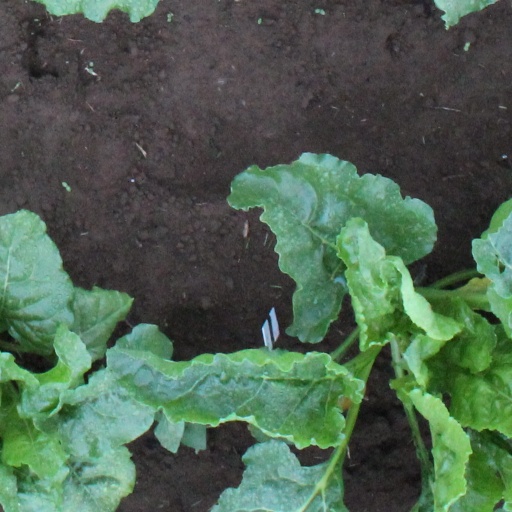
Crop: sugar beet